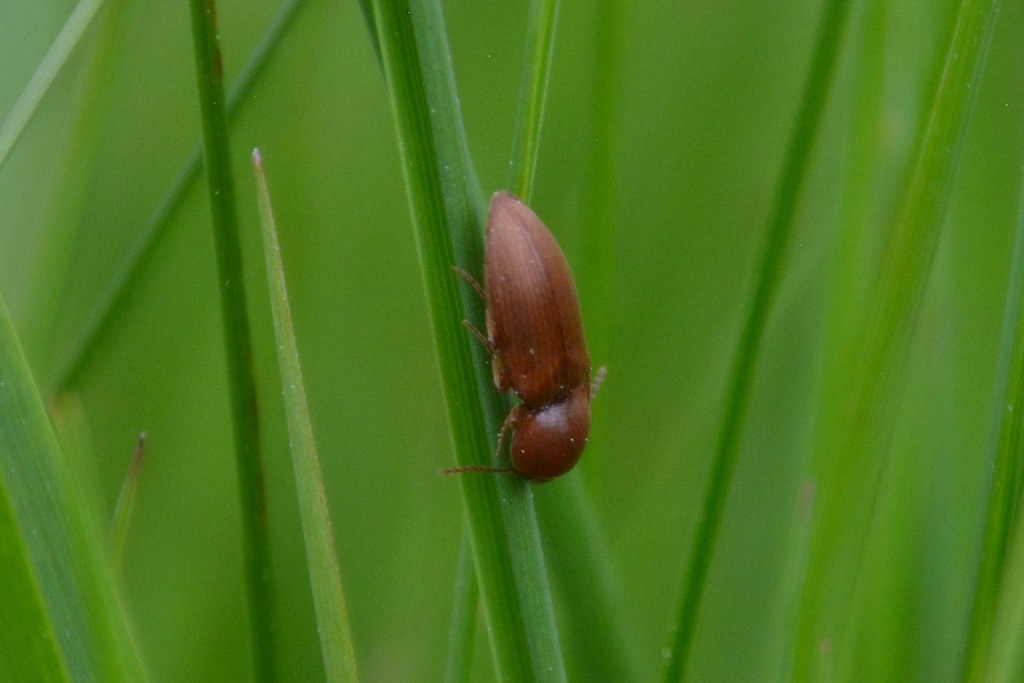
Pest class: clickbeetles_wireworms